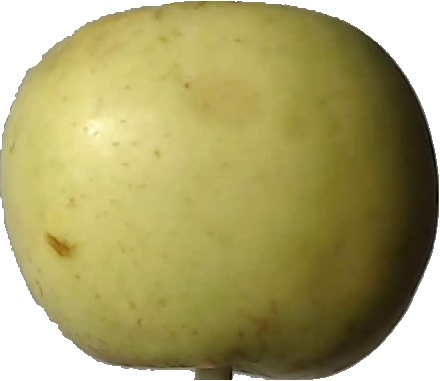
Label: apple_golden_3